Pseudomonas aeruginosa

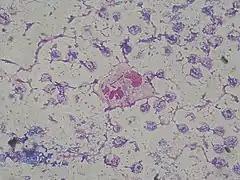
Phagocytosis of "P. aeruginosa" by neutrophil in patient with bloodstream infection (Gram stain)

A comparative genomic study (in 2020) analyzed 494 complete genomes from the "Pseudomonas" genus, of which 189 were "P. aeruginosa" strains. The study observed that their protein count and GC content ranged between 5500 and 7352 (average: 6192) and between 65.6 and 66.9% (average: 66.1%), respectively. This comparative analysis further identified 1811 aeruginosa-core proteins, which accounts for more than 30% of the proteome. The higher percentage of aeruginosa-core proteins in this latter analysis could partly be attributed to the use of complete genomes. Although "P. aeruginosa" is a very well-defined monophyletic species, phylogenomically and in terms of ANIm values, it is surprisingly diverse in terms of protein content, thus revealing a very dynamic accessory proteome, in accordance with several analyses. It appears that, on average, industrial strains have the largest genomes, followed by environmental strains, and then clinical isolates. The same comparative study (494 "Pseudomonas" strains, of which 189 are "P. aeruginosa") identified that 41 of the 1811 "P. aeruginosa" core proteins were present only in this species and not in any other member of the genus, with 26 (of the 41) being annotated as hypothetical. Furthermore, another 19 orthologous protein groups are present in at least 188/189 "P. aeruginosa" strains and absent in all the other strains of the genus.